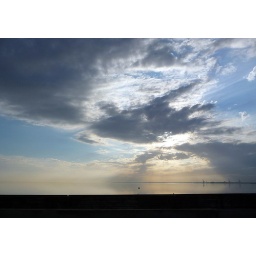
Taken out the car window from the bridge over the Bay on I-10 today. A beautiful view.